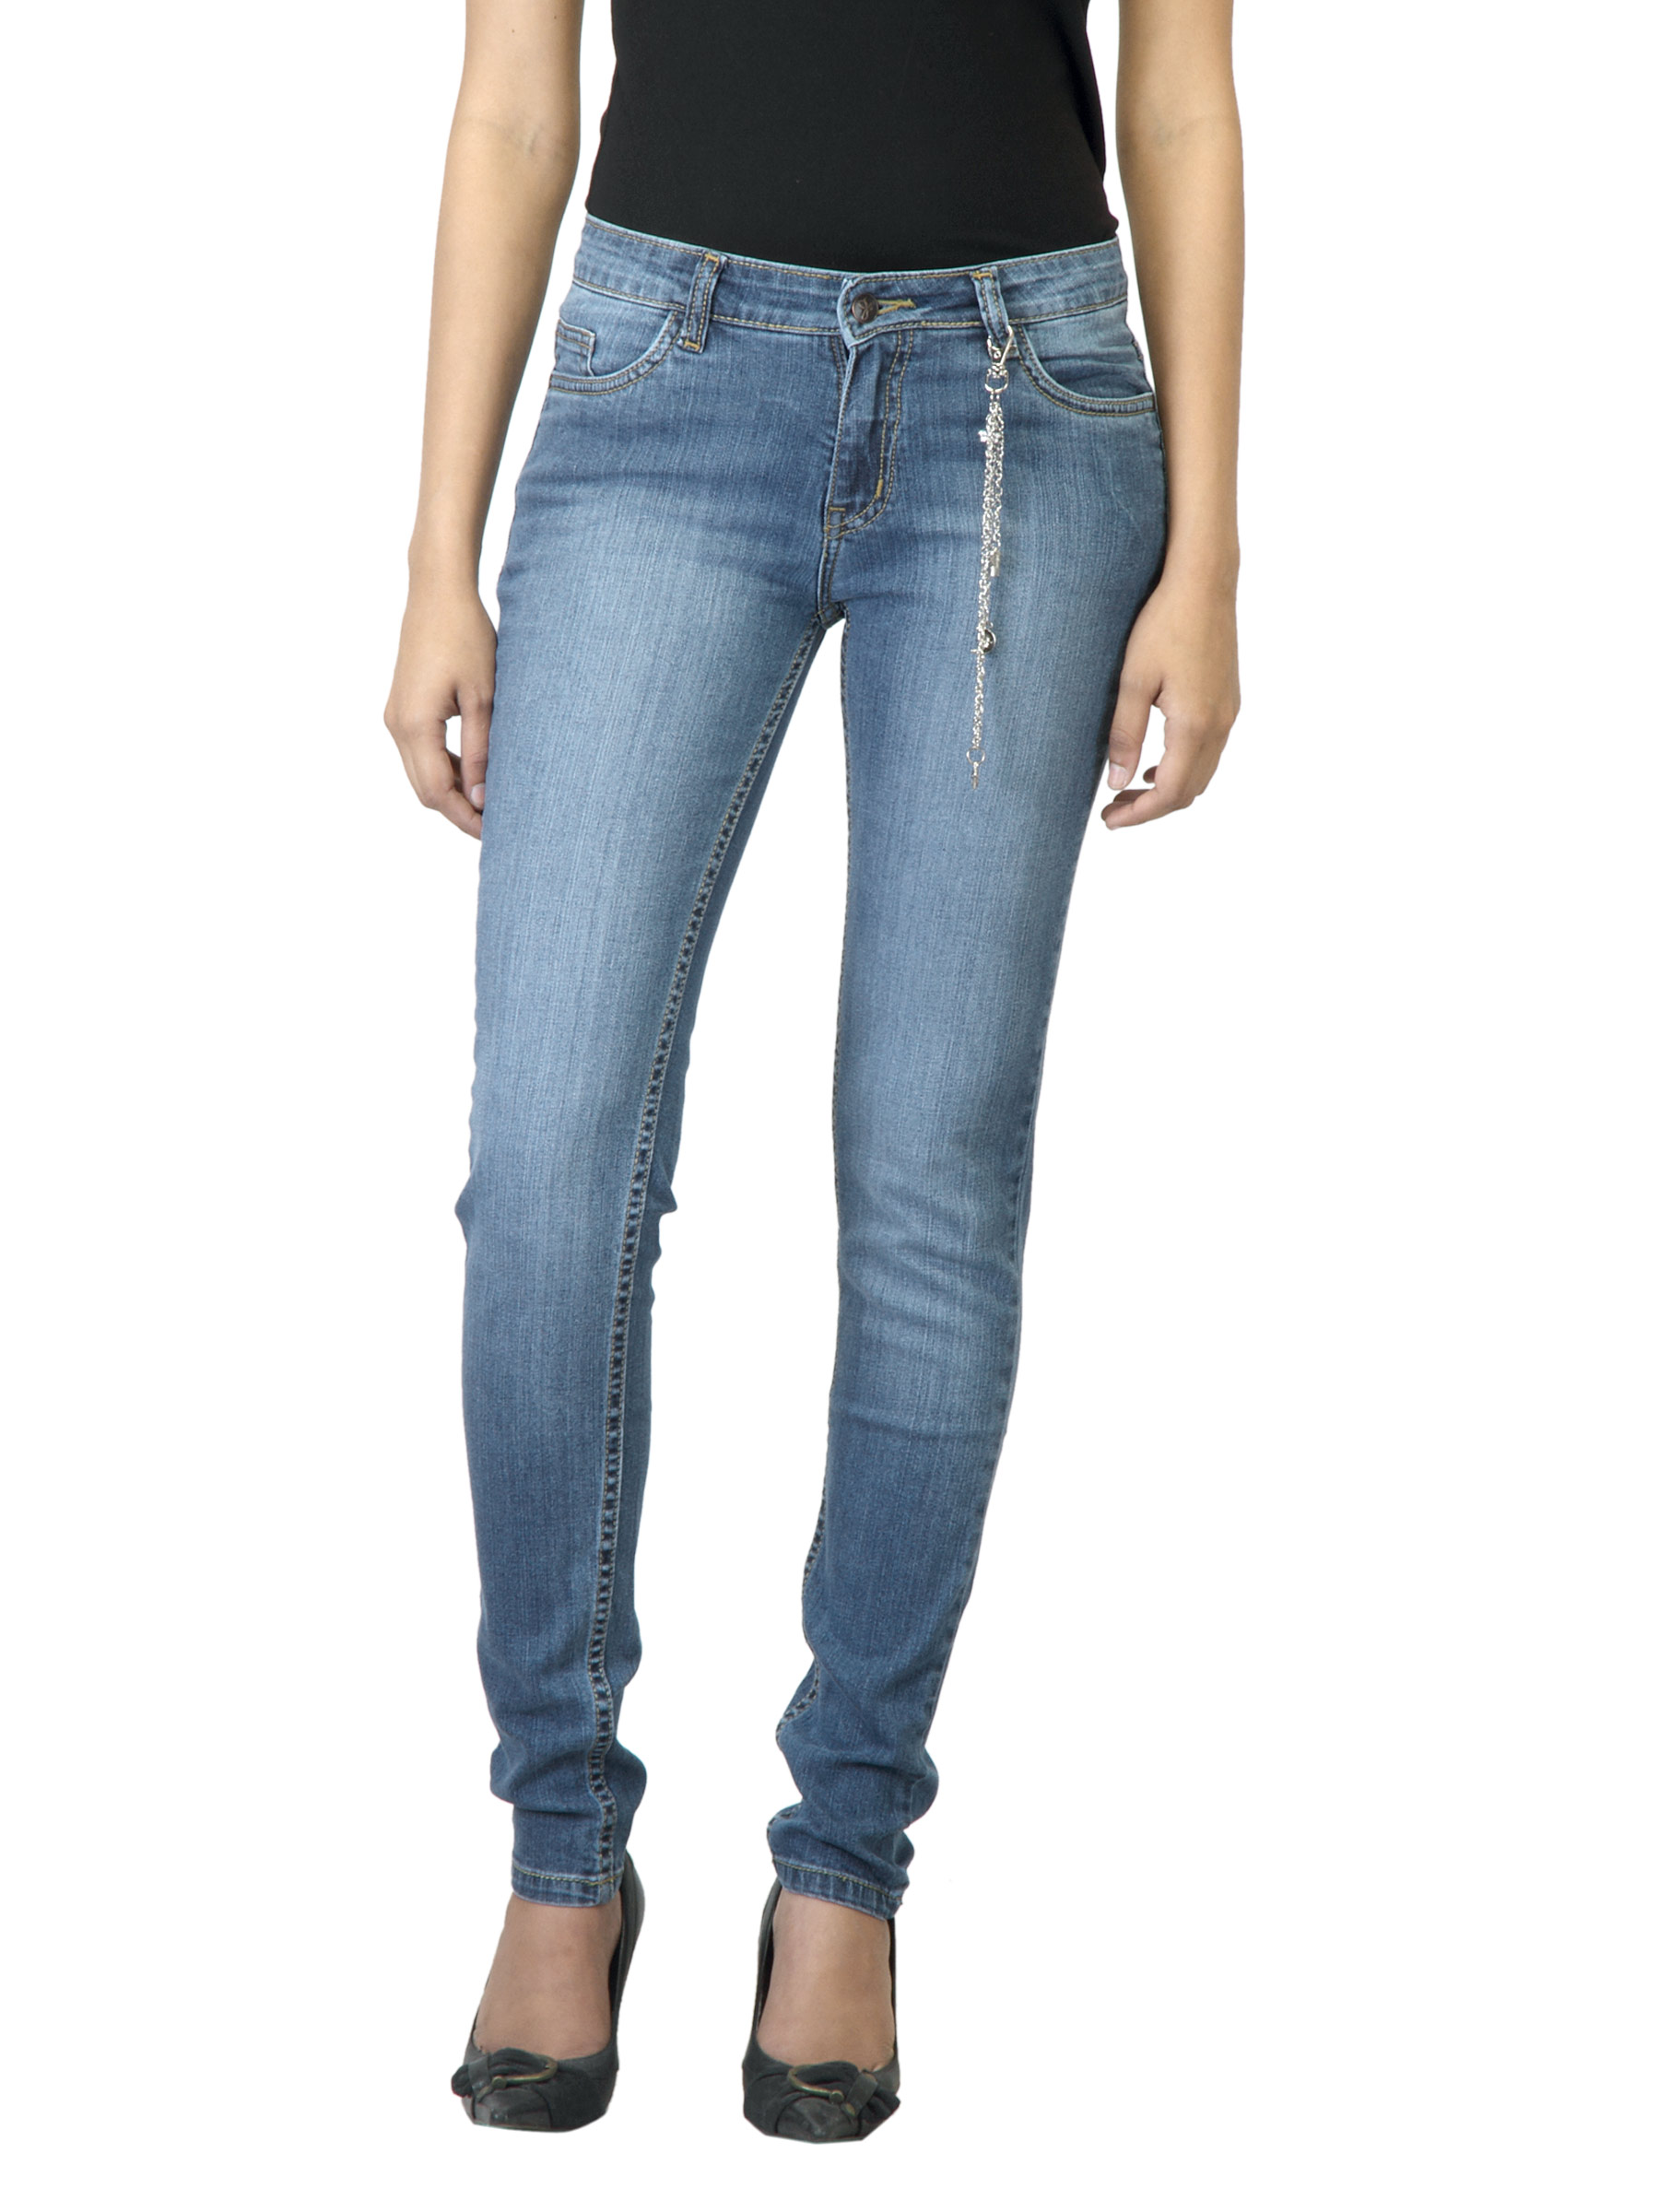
Jealous 21 Women Washed Blue Jeans
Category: Apparel / Bottomwear / Jeans
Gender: Women
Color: Blue
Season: Summer 2012
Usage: Casual